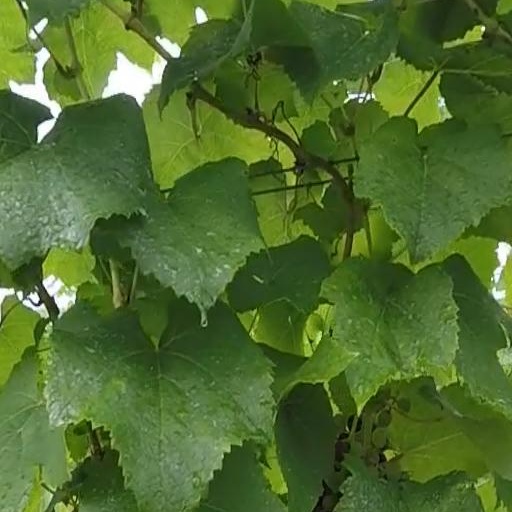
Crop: grape